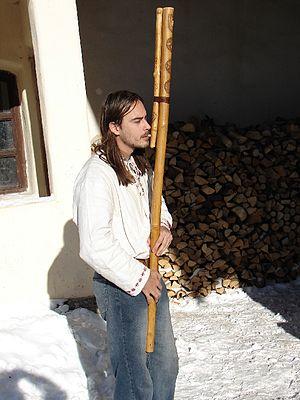
La musique slovaque est intimement liée aux musiques hongroise et tchèque ; la Slovaquie a connu en effet des périodes où son territoire faisait partie de pays limitrophes à la culture différente. Elle trouve son origine au Moyen Âge dans la musique sacrée chrétienne, mais aussi dans le riche folklore populaire slave. Ce n'est qu'au XXᵉ siècle que la musique classique y acquiert un caractère national proprement dit. Comme beaucoup de musiques d’Europe centrale, elle est aussi fortement imprégnée de tradition et de musique tziganes. La musique traditionnelle, d'essence rurale et pastorale, est quant à elle riche de diverses expressions régionales dépendant du relief et du hasard des implantations humaines d'origines ethniques multiples. Enfin, les tribulations récentes de l'histoire ont beaucoup affecté les styles et les genres de musiques rencontrés dans un pays libéré du joug de l'idéologie.